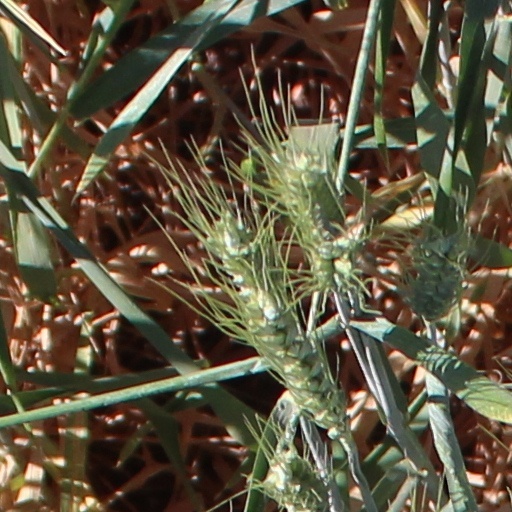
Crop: wheat